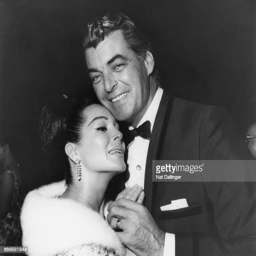
actor with his wife actress dancing at the opening of the nightclub